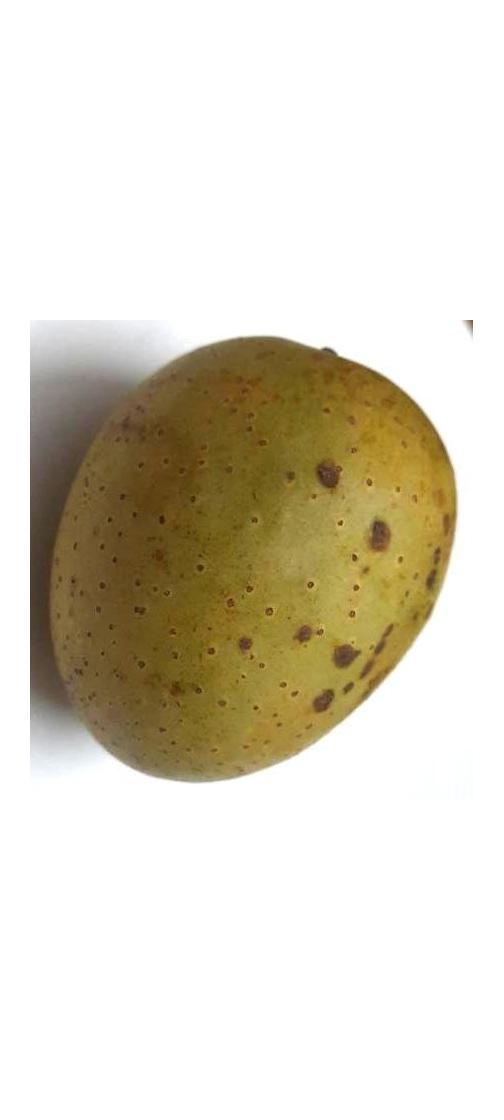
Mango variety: Gourmoti